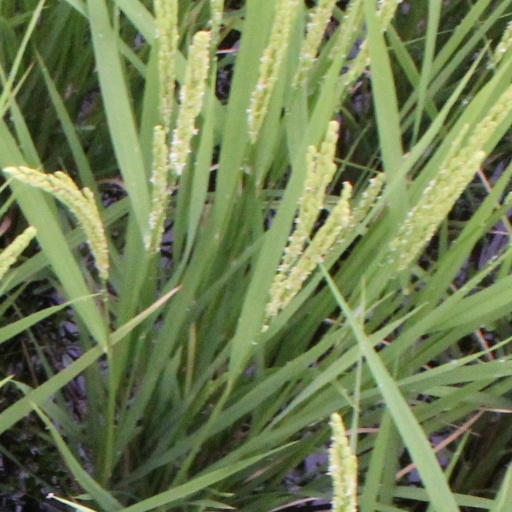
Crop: rice